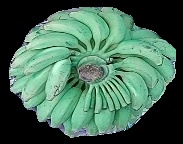
Variety: elakki-bale
Grade: grade1